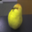
Label: pear